Pleurotus ostreatus

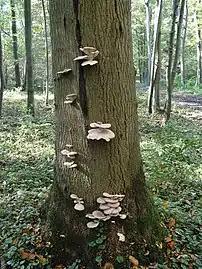
Oyster mushrooms on a tree

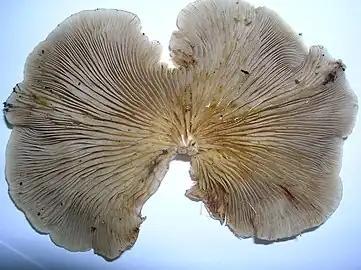
Details of the gill structure

It is related to the similarly cultivated "Pleurotus eryngii" (king oyster mushroom). Other similar species include "P. columbinus", "P. cornucopiae", "Hohenbuehelia petaloides", the hairy-capped "Phyllotopsis nidulans", and the smaller "Pleurocybella porrigens".